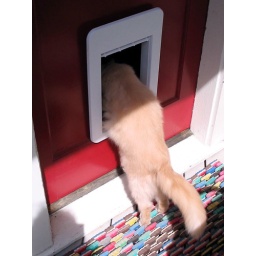
Cassidy, jumping back in through the doggy/kitty door. This door is going to be really high for Shrimpy.